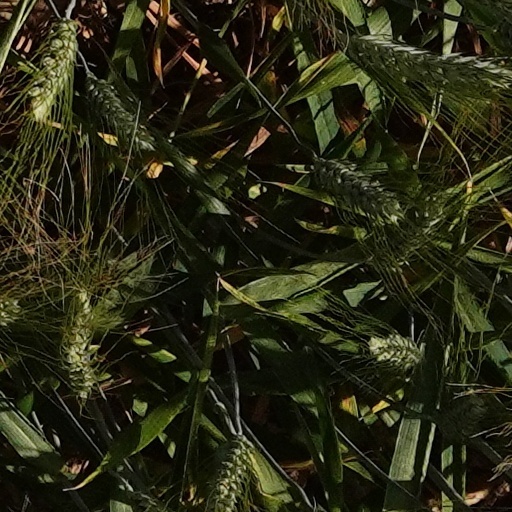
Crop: wheat